Redmond Technology station

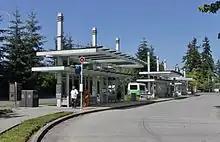
The bus bays at the old Overlake Transit Center before it was demolished

The park and ride closed in May 2017, as part of preparations for light rail construction. In late July, Sound Transit shifted bus service to a series of temporary bus bays near NE 36th Street and began demolition of the old transit center. The new light rail station's name was shortened from Redmond Technology Center to Redmond Technology in March 2018 in response to a request from Redmond and Microsoft.